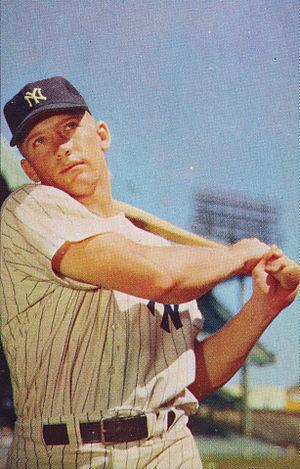
Mickey Charles Mantle était un joueur professionnel de baseball élu au Temple de la renommée du baseball en 1974. Légendaire joueur des Yankees de New York, il a évolué pour cette équipe de la Ligue majeure de baseball de 1951 à 1968. Il a terminé sa carrière avec 536 coups de circuit en 18 saisons.